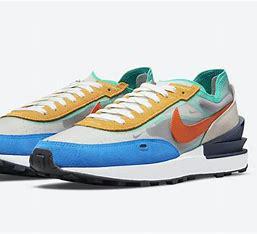
Brand: Nike
Model: Waffle One